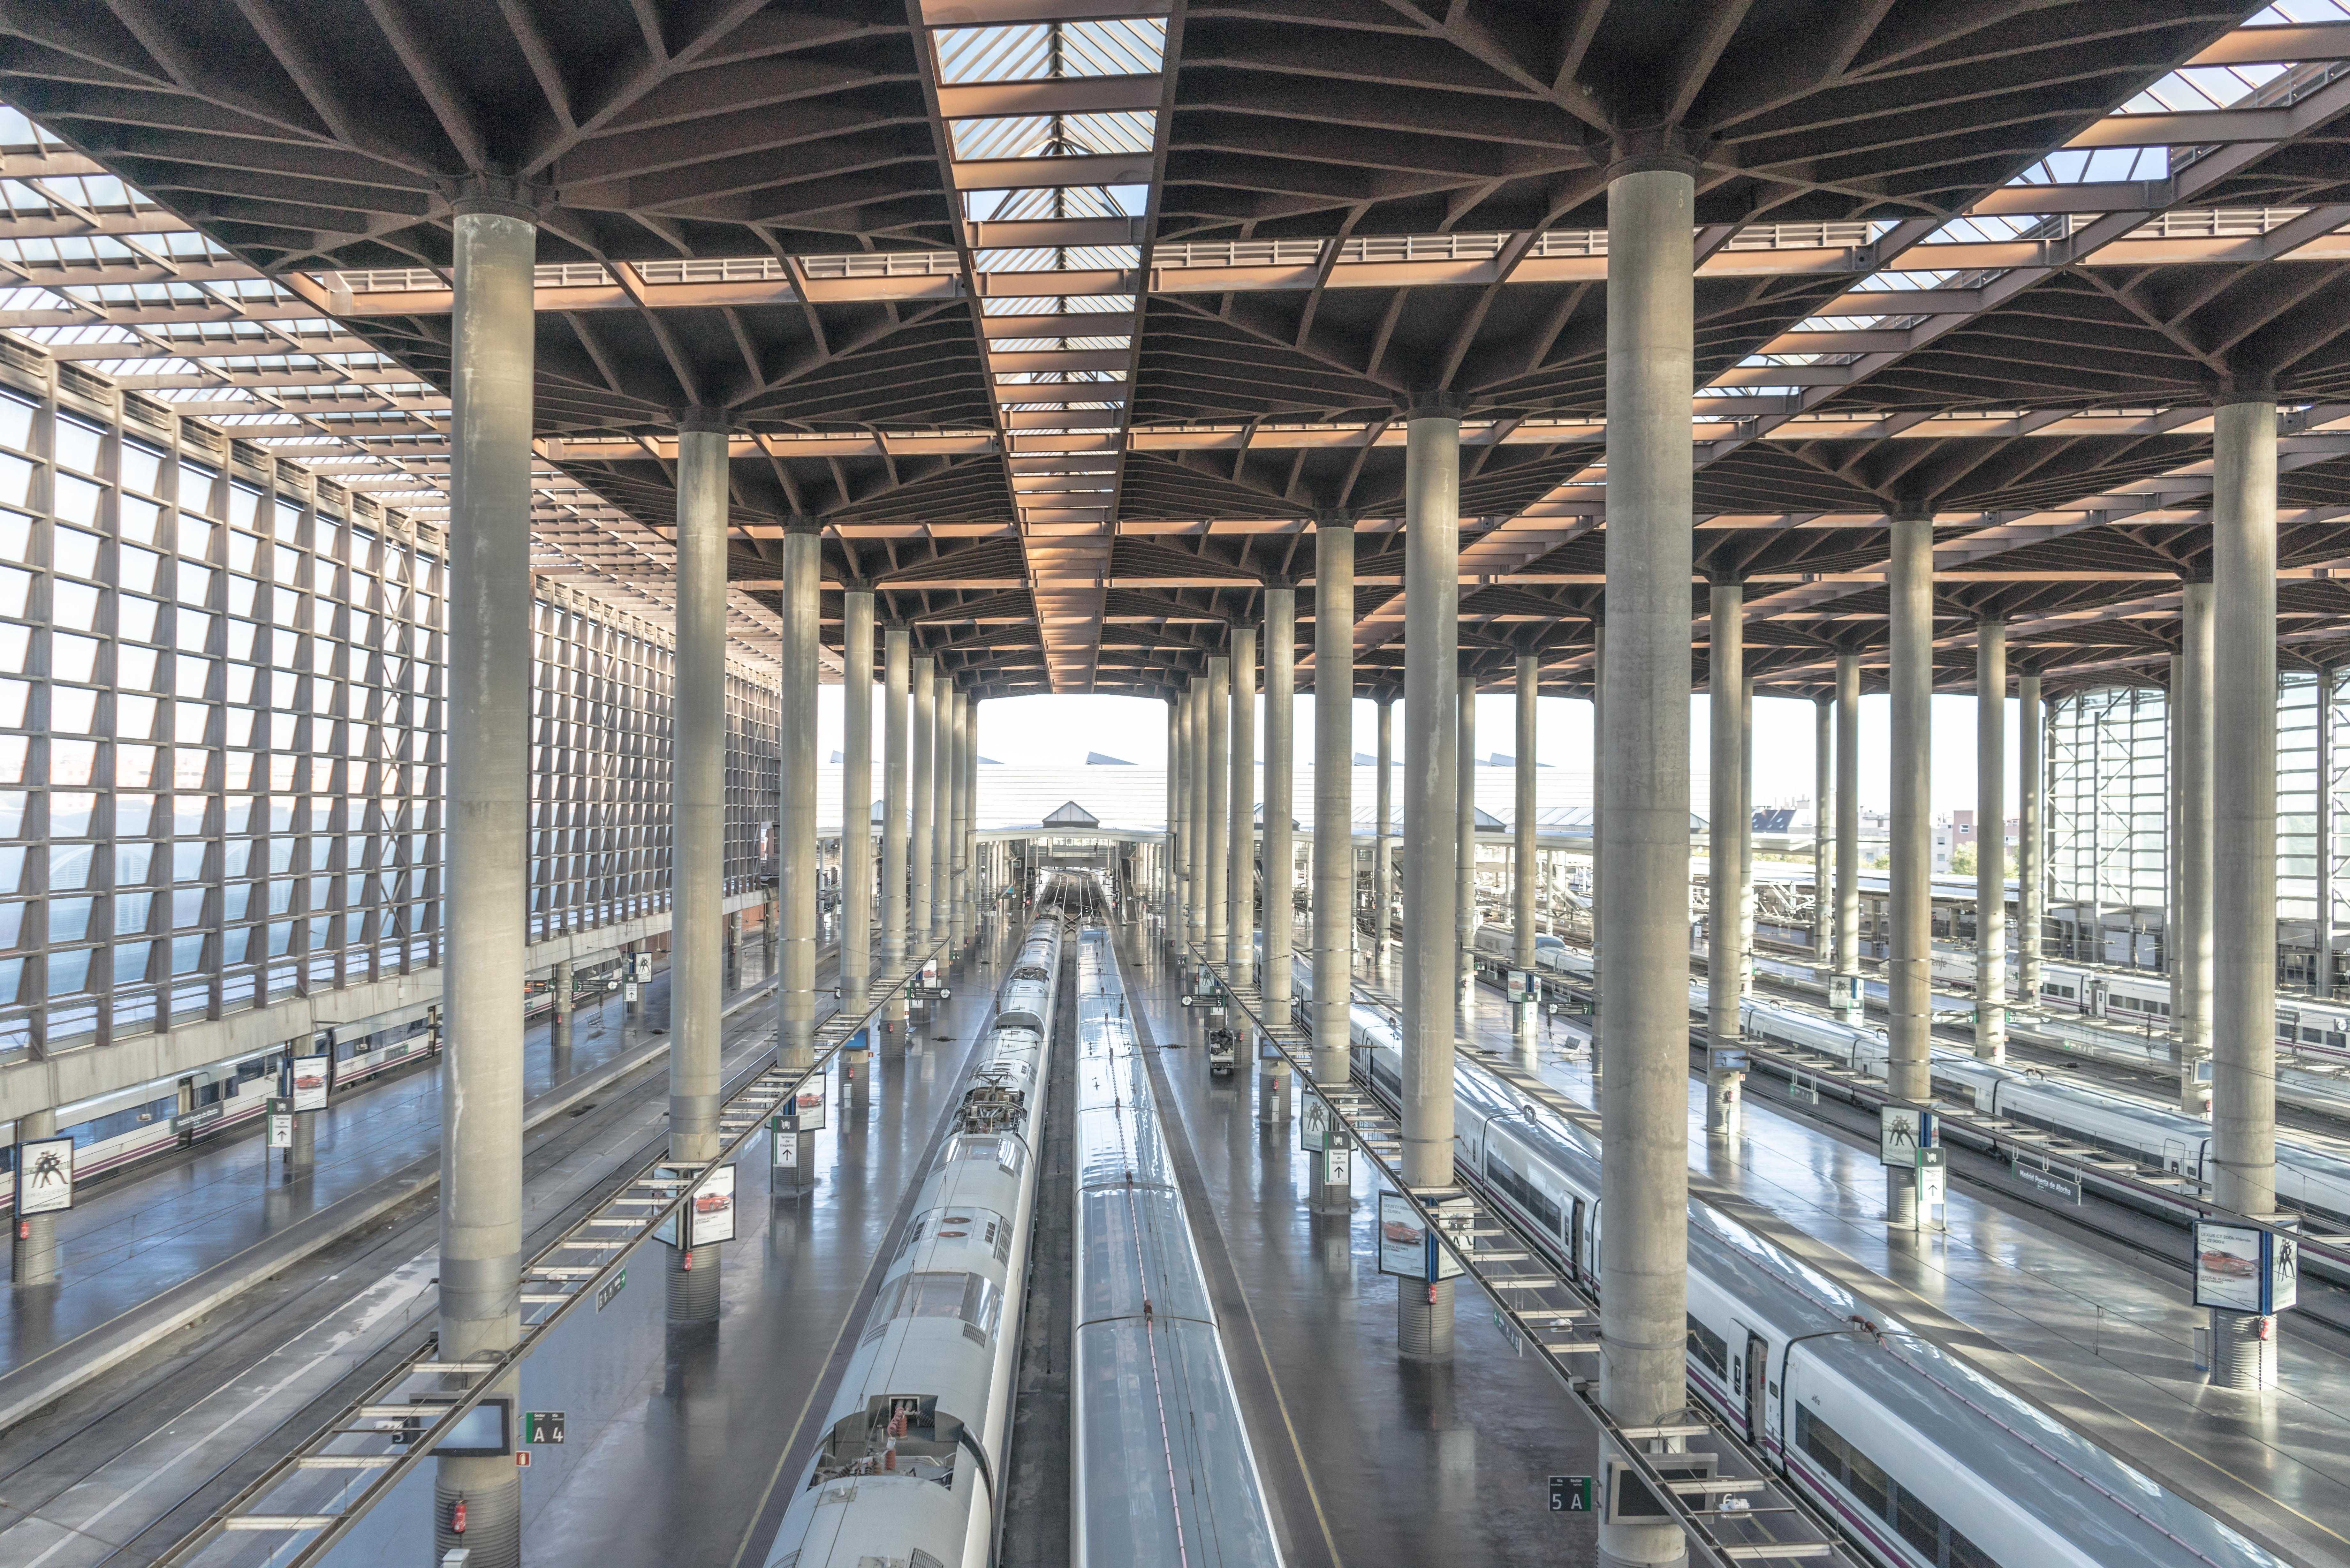
structure, railway, wagon, perspective, building, train, tunnel, travel, transport, vehicle, station, train station, platform, public transport, locomotive, vias, trains, railways, railway station, travelers, via, train tracks